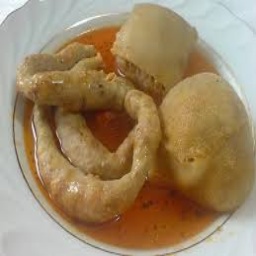
Label: stuffed_mumbar